Ohio State Route 119

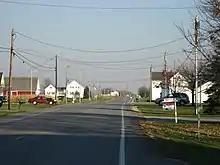
Looking east along SR 119 in St. Rose, Mercer County. The steeple of St. John the Baptist Catholic Church in Maria Stein is visible in the background.

SR 119 begins at the Indiana–Ohio border about west of Fort Recovery. At this point State Line Road runs north and south along the border while the highway continues west as Indiana State Road 26 towards Portland, Indiana. After immediately crossing an R.J. Corman Railroad Group rail line, SR 119 travels east into Fort Recovery on Butler Avenue. In the center of the village, SR 119 intersects SR 49. Further east in the village, the route follows Boundary Street and sharply curves to the northeast to cross the Wabash River near its mouth. The road curves to the due east and travels through farmland before making a reverse curve to the south to enter St. Henry. Passing through the town on Western Avenue and Main Street, SR 119 intersects SR 118 near the village's eastern border. After making one more diagonal cut to the southeast, SR 119 again travels due east through the farmland of Mercer County. After intersecting U.S. Route 127, the highway passes through numerous unincorporated communities in an area known as the Land of the Cross-Tipped Churches. Examples of such communities and churches include Cassella's Nativity of the Blessed Virgin Mary Catholic Church and Maria Stein's St. John the Baptist Catholic Church, respectively. In Maria Stein, SR 119 intersects SR 716.